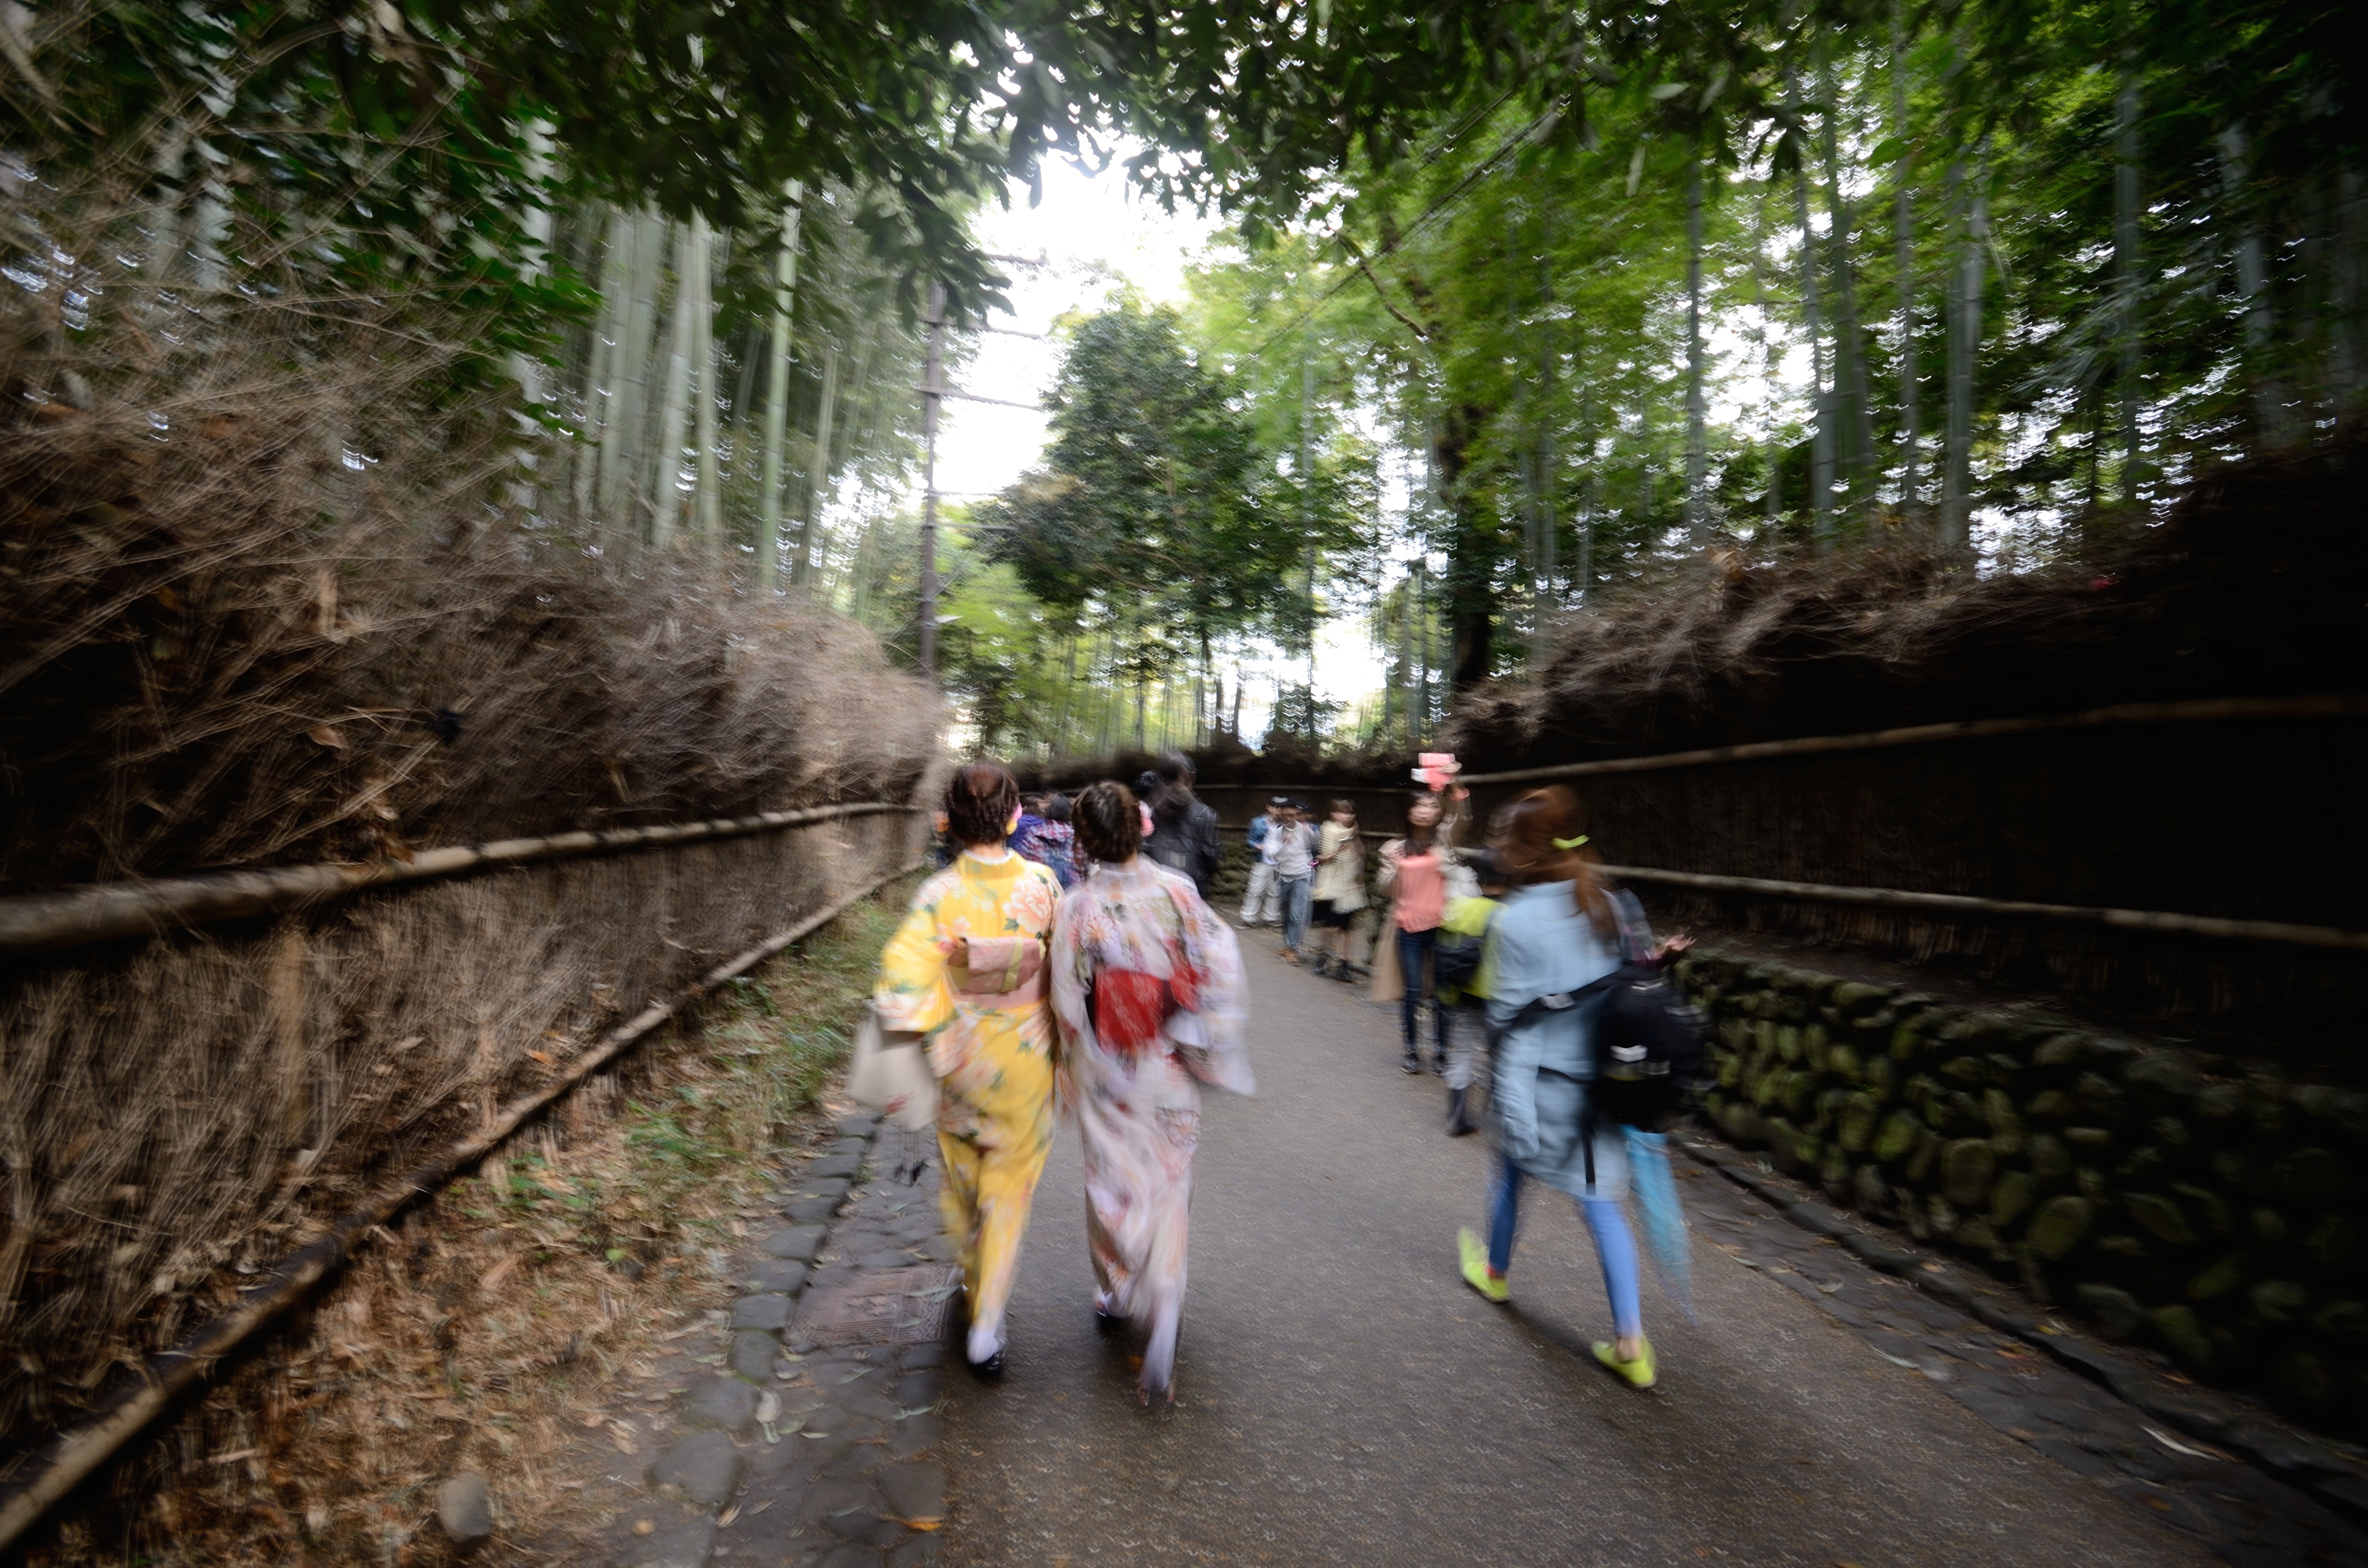
forest, walking, track, adventure, jungle, tourism, waterway